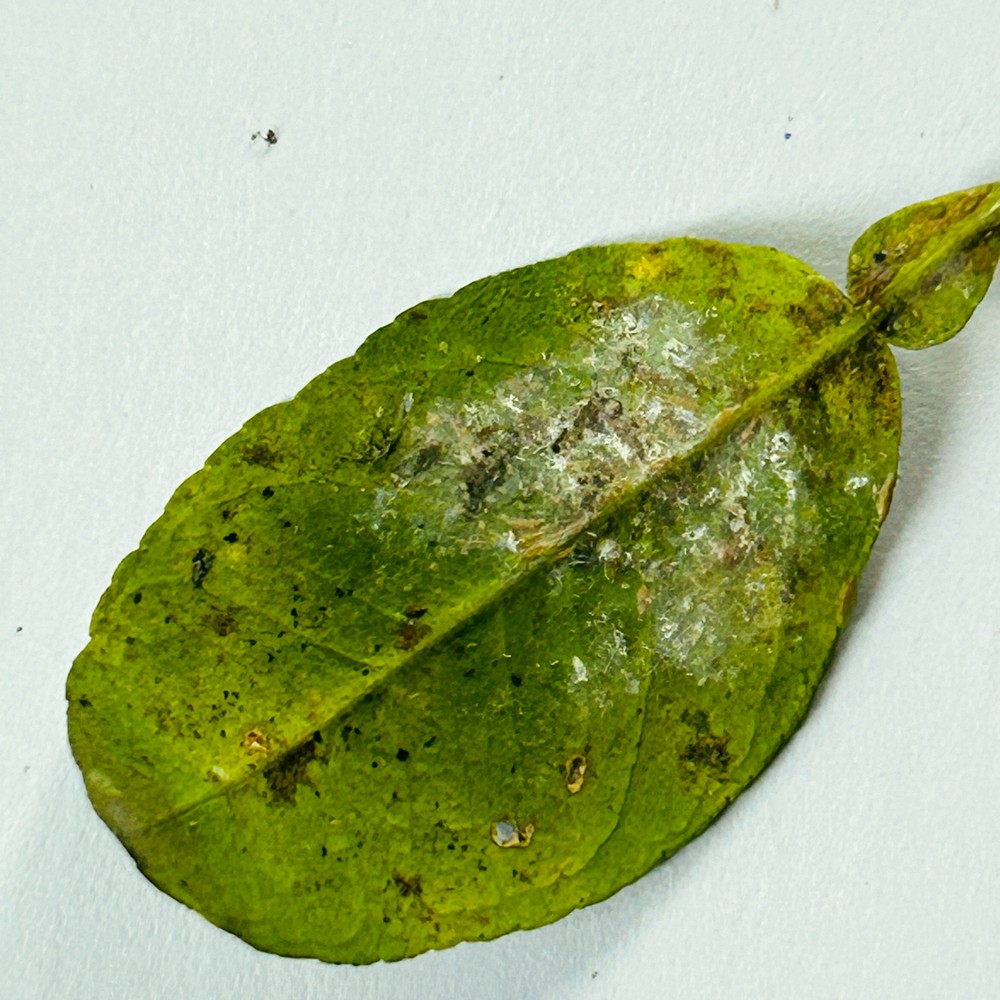
Label: Bacterial Blight